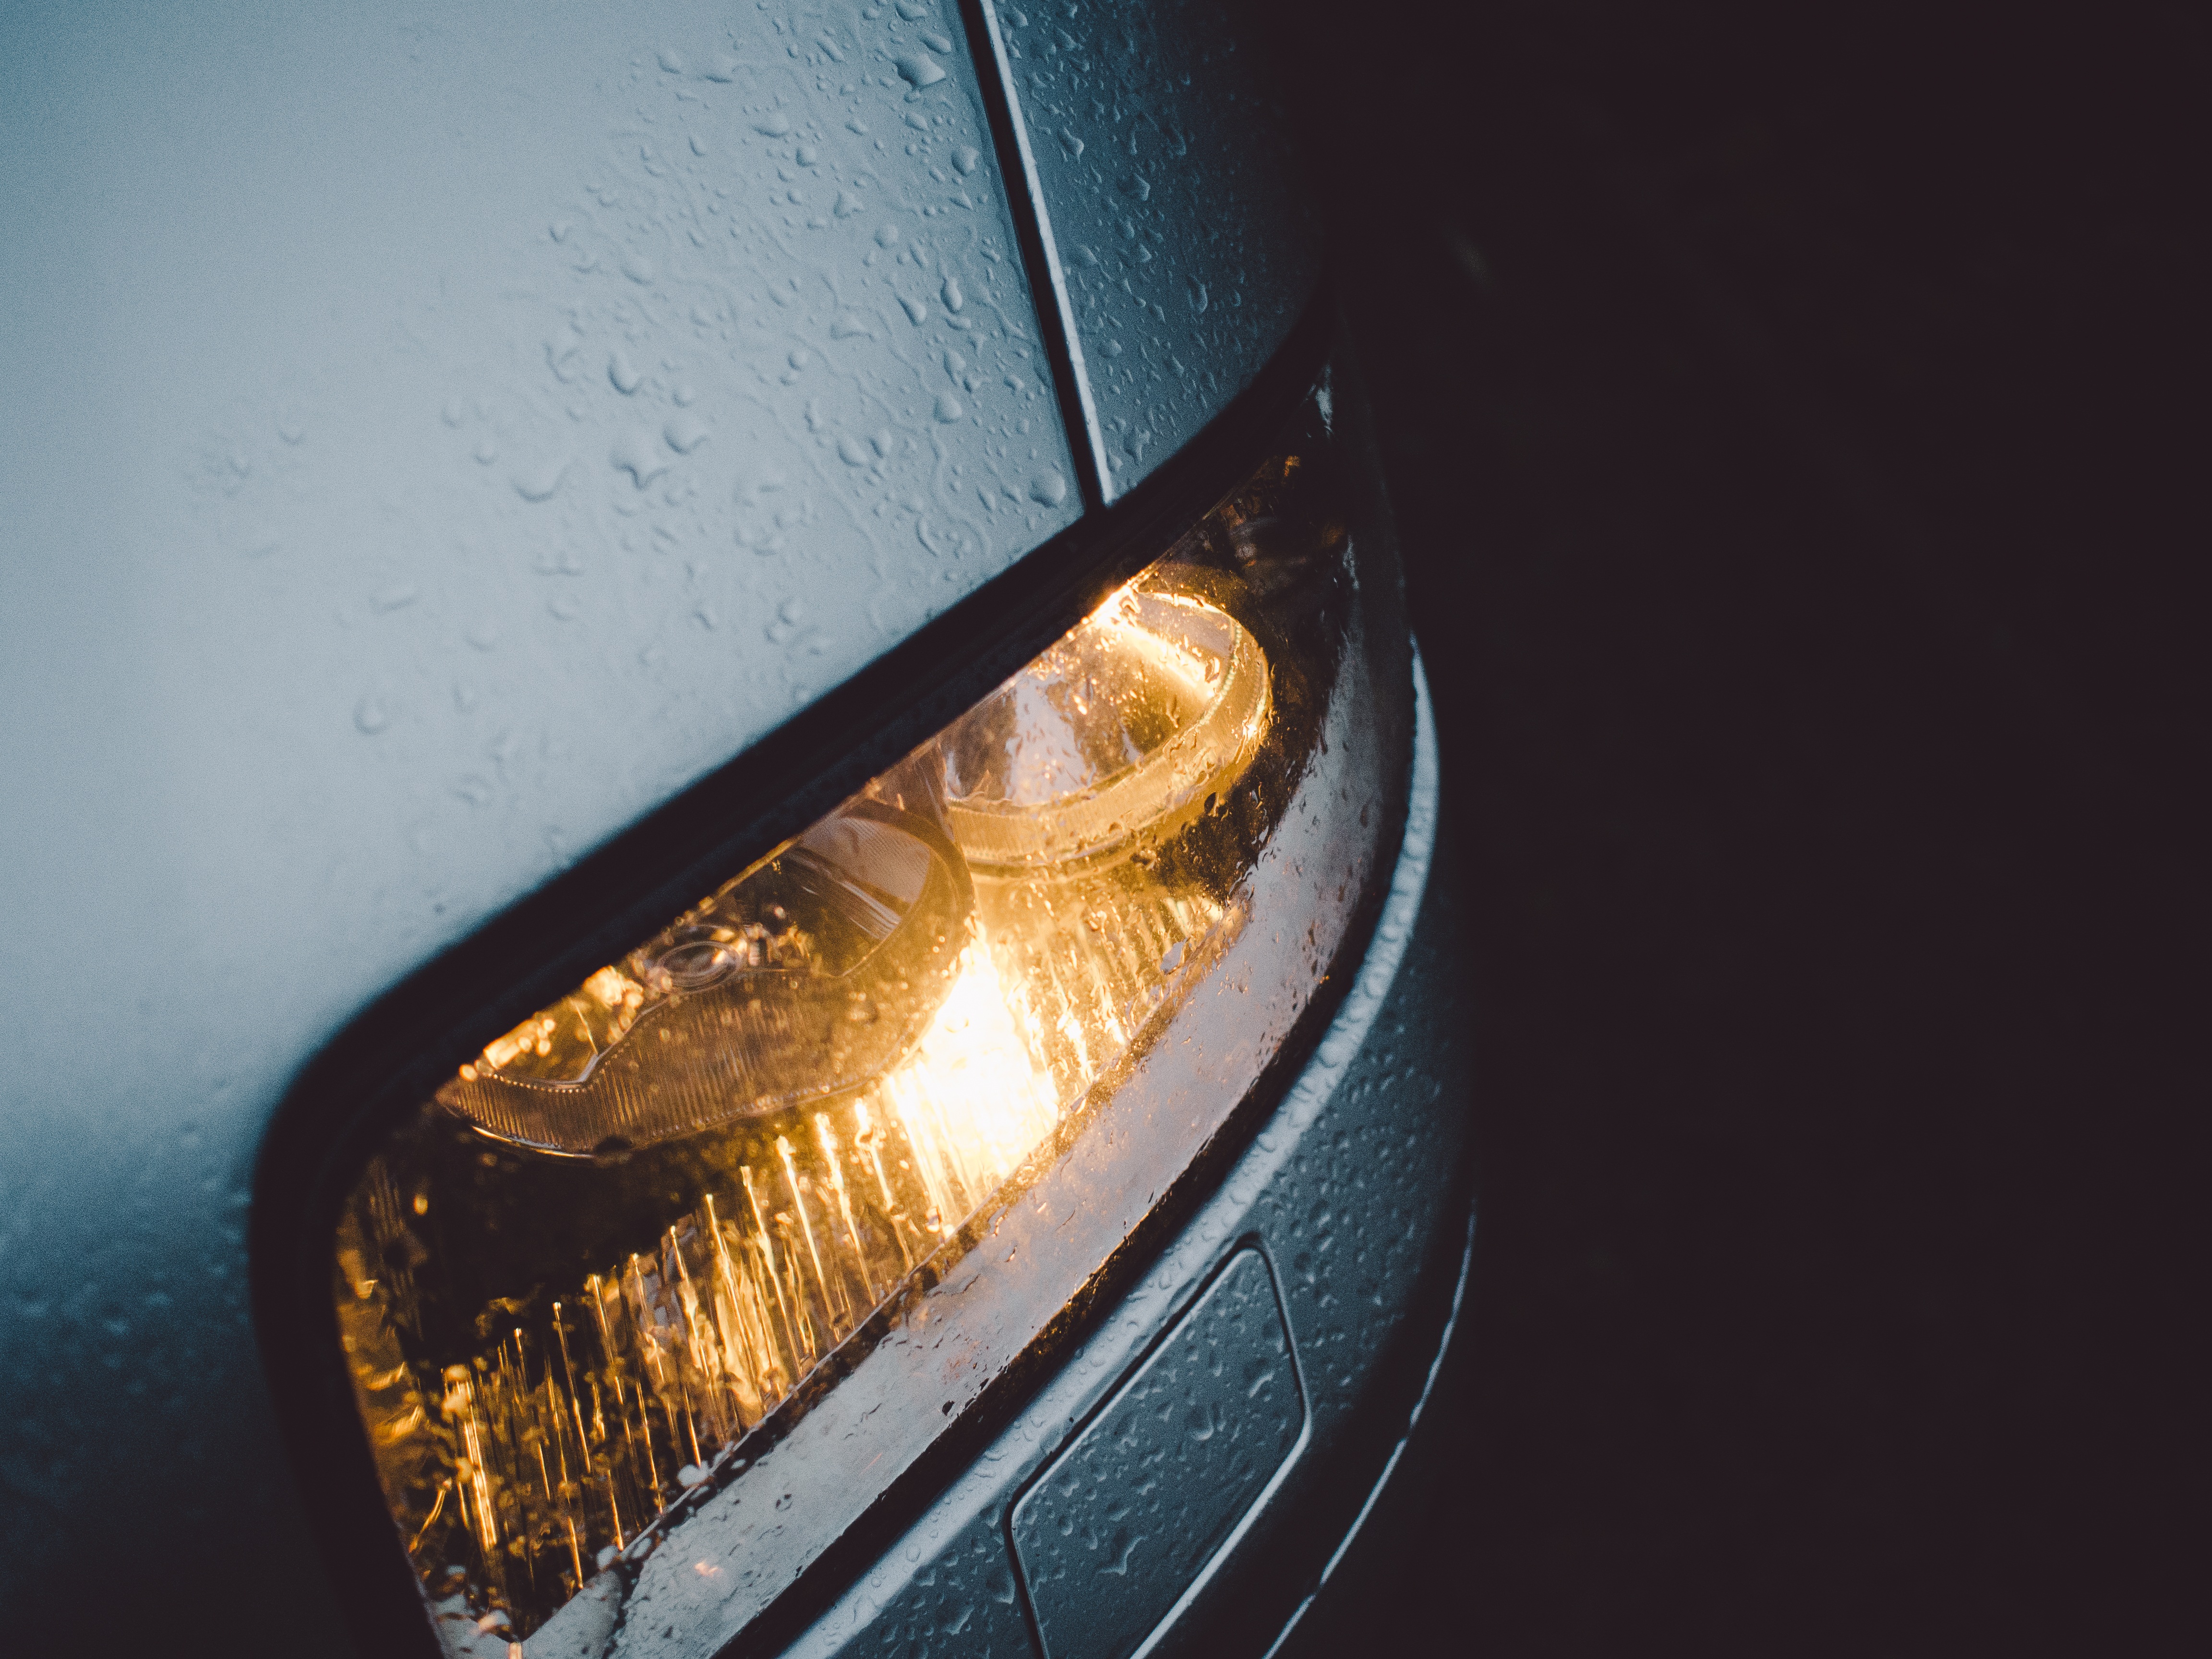
light, technology, car, photography, automobile, glass, reflection, vehicle, blue, headlight, lamp, lighting, modern, material, close up, design, style, front, detail, illumination, macro photography